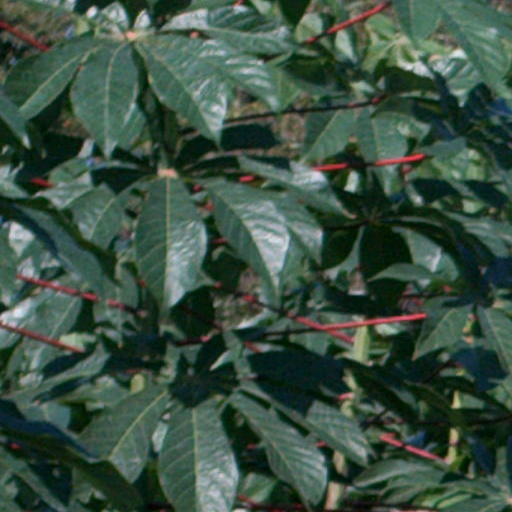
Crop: cassava